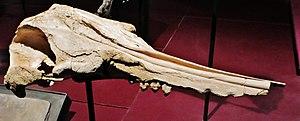
Les Squalodontidae forment une famille éteinte de dauphins d'eau douce « à dents de requin » caractérisés par leur grande taille et par de longues mâchoires étroites pourvues de dents hétérodontes. Ils ont vécu sur une grande partie du globe de l'Oligocène jusqu'au Pléistocène.